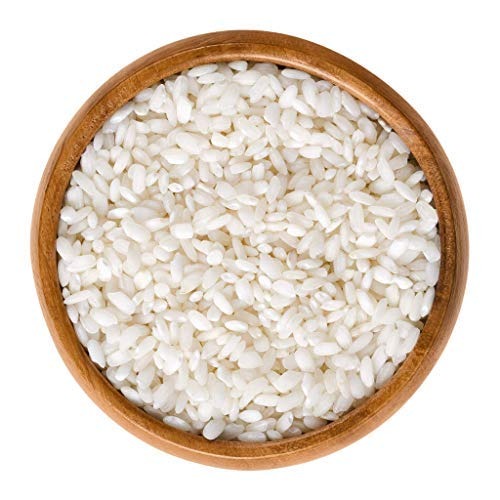
Item Name: NY SPICE SHOP Arborio Rice – 1 lbs. (Pound) Risotto Rice - Rice White Arborio - Italian Arborio Rice - Superfine Carnaroli Rice - Arborio Risotto Rice –Great in Vegetable Soup Risottos & Fried
Bullet Point 1: 👍 PREMIUM QUALITY AND UNIQUE TASTE - Arborio rice is what makes your favorite risotto dish creamy and delicious. The extra creaminess is credited to its high starch content. Although arborio rice for risotto is starchier than traditional long-grain white rice, the extra starch does not mean it's higher in carbs. Decipher the nutritional content of arborio rice to determine how this grain fits into your healthy eating plan.
Bullet Point 2: 👍 PROVIDES VITAMINS, FIBER & PROTEIN - Arborio rice contains some protein and fat, almost 90 percent of the calories in the rice comes from its carbohydrate content. A 1/4-cup uncooked serving contains 38 grams of carbs, 4 grams of protein; and 0.5 grams of fat. Its carb content is very similar to long-grain white rice, which has 37 grams of carbs in a 1/4-cup serving. Arborio rice is a better source of fiber
Bullet Point 3: 👍 CULINARY USES FOR ARBORIO RICE - Most famous for its use in risotto, Arborio rice lends its creamy texture for rice pudding, porridge, or other starchy desserts. If rinsed and cooked in the rice cooker or via the stovetop absorption method, rather than in the slow technique of risotto, Arborio won’t absorb as much water and can be used as you would other short-grain rice varieties
Bullet Point 4: 👍 HIGHLY NUTRITIOUS AND EASY TO COOK - You can cook Arborio rice as you cook regular rice In a medium, heavy-bottomed pot or saucepan, bring 2 cups of salted water to boil over medium-high heat. Add 1 tablespoon of olive oil or butter, return to a boil, and then add 1 cup of Italian arborio rice. Cover and reduce heat to medium-low. Simmer until liquid is fully absorbed and Arborio rice is cooked, about 20 minutes.
Bullet Point 5: NO QUESTIONS ASKED GUARANTEE - Your purchase goes a long way for our small family-owned business. Our simple policy is 100% customer satisfaction. If our Arborio Rice for Risotto does not help to your standards, we will gladly process you a refund. No questions asked! Click on “Buy now” with confidence! Remember guys, size and quality matters. All returns are on us - so there are zero risks to try the product today. Thank you!
Product Description: <b>TRADITIONAL GRAINS WITH RICH PROTEIN & FIBER ARBORIO RICE FOR RISOTTO FROM NY SPICE SHOP</b><br><br><b>Our Top Quality Natural Arborio Rice Features Majestic Aroma & Unique Natural and fresh Taste! </b><br><br><b>NY SPICE SHOP: </b> Nutritious range of Rices & lentils are naturally cultivated in the moist and moderate areas of Italian & other places of the world for small times and every year using the best farming carry out. </b><br><br>Arborio Rice is an Italian short-grain rice. It is named after the town of Arborio, in the Po Valley, which is situated in the main region of Piedmont in Italy. Arborio is also grown in Arkansas, California, and Missouri in the United States. When cooked, the rounded grains are firm, and creamy and chewy compared to other kinds of rice, due to their higher amylopectin starch content. It has a starchy taste and blends well with other flavours. Arborio rice is often used to make risotto. Arborio rice is also usually used for rice pudding. </b><br><br><b>NUTRITIOUS: </b> With classic mushroom risotto presses all the right buttons, with intense porcini mushrooms and arborio rice. </b><br><br>Each serving provides 480kcal, 10g protein, 75g carbohydrate (of which 4g sugars), 12g fat (of which 4g saturates), 3g fibre and 1.96g salt. </b><br><br><b>WHY CHOOSE NY SPICE SHOP? </b><br><br>This is one of those hard-to-find 100% pure and Authentic Natural Bulk Arborio Rice that you can't find everywhere which is also naturally gluten-free and GMO-Free. Since they are free from toxic materials such as pesticides and Genetically Modified Organisms, they don’t contaminate your food. </b><br><br> <b>Guaranteed to last for years to come, our superior-quality, exquisite products guarantee sustainability, convenience, longevity and robustness, you will not be disappointed! </b><br><br><b>Why wait? Add to cart and order now while supplies last! ORDER NOW and get the best product available of its kind. </b><br><br>
Value: 16.0
Unit: Fl Oz

Price: 7.95